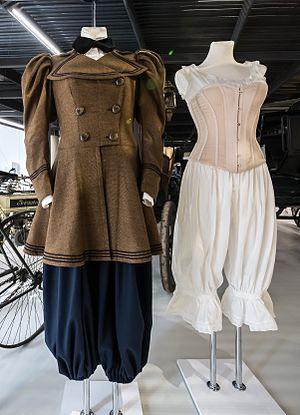
Le sportswear est un courant de mode majeur désignant l'utilisation de vêtements de sport dans un usage détourné. Si ses prémices apparaissent dans les années 1800 avec l'essor des activités sportives et de plein air dans des vêtements du quotidien, les tenues de sport en tant que telles sont établies au milieu de la première moitié du XXᵉ siècle. Le sportswear, ce mélange des genres, joue un rôle considérable dans la mode dès l'après-guerre au milieu du XXᵉ siècle. Des premières bicyclettes, ensuite du tennis, jusqu'aux clubs de fitness des années 1970 puis l'engouement du jogging, la mode de « ville » n'a cessé de d'inspirer de tenues adaptées aux loisirs et aux activités physiques. Au départ, les habits sont revus et corrigés pour permettre une pratique sportive qui n'est qu'un loisir. Mais avec l’émergence de compétitions, année après année, la création de tenues spécifiques par des entreprises spécialisées va se développer, jusqu'à se diffuser dans tous les vestiaires du quotidien.